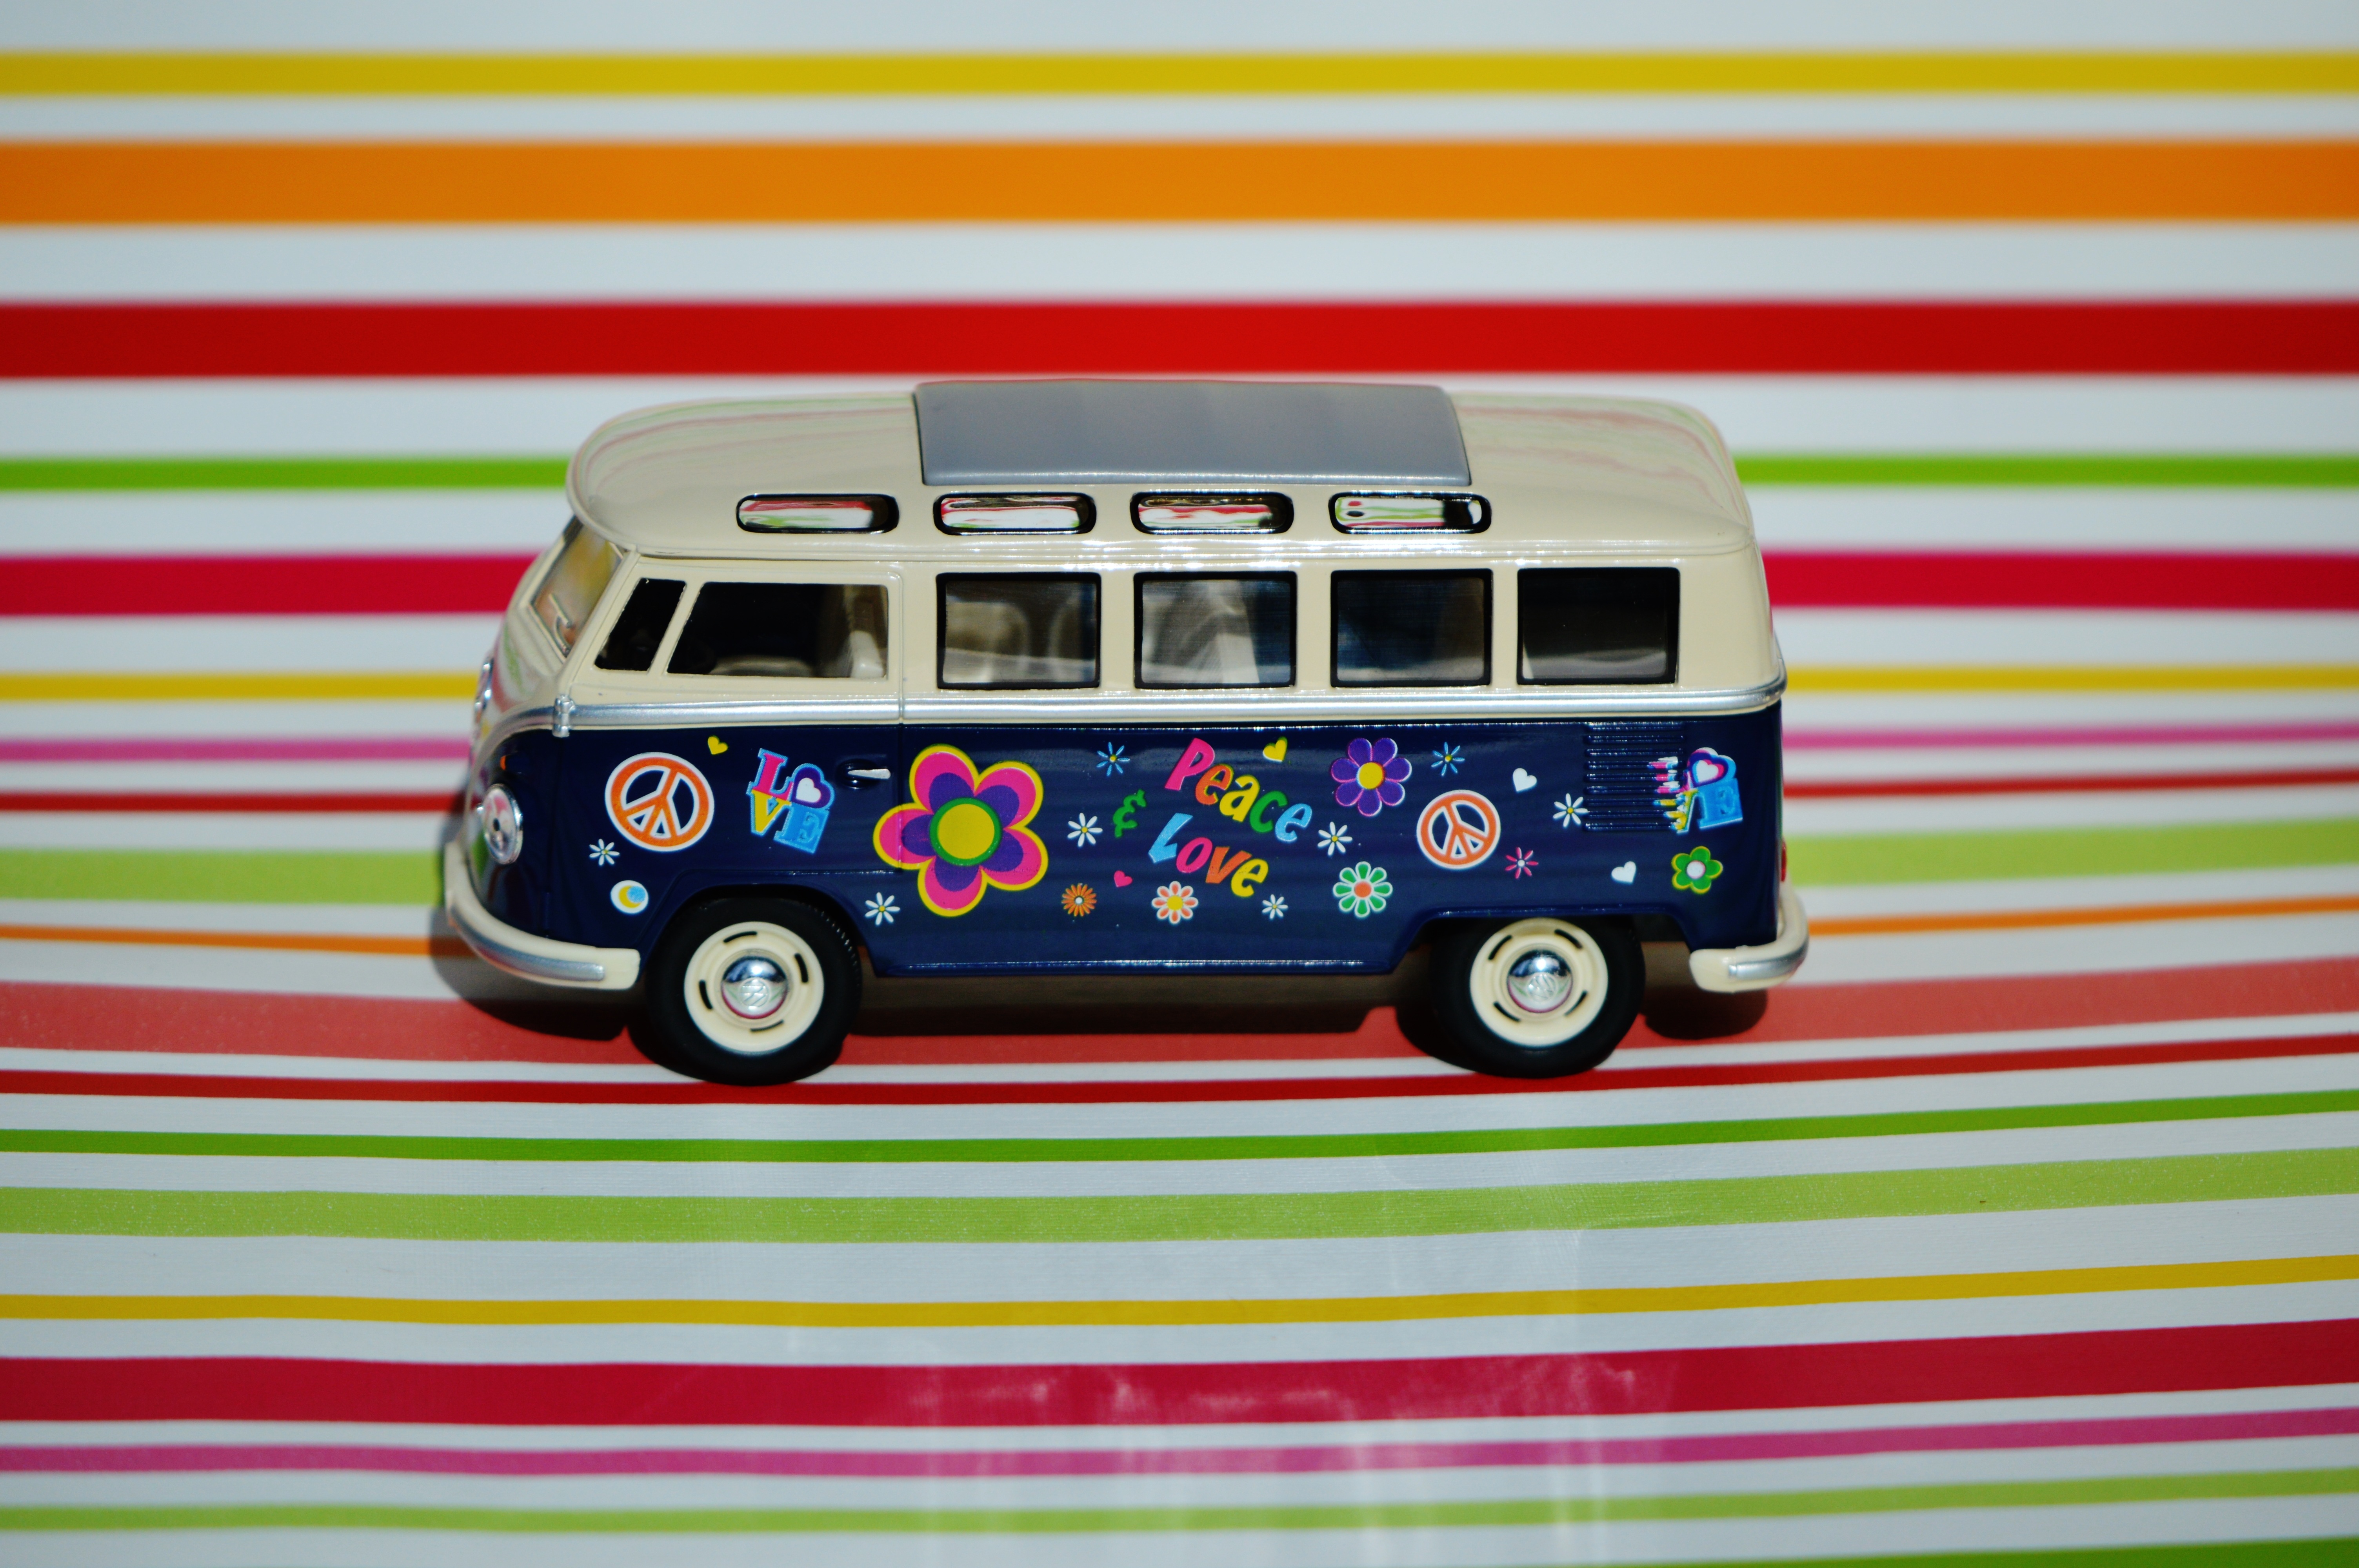
car, vw, volkswagen, van, transport, vehicle, auto, toy, vw bus, public transport, bus, camper, fun, bulli, cult, model car, vw bulli, camping bus, land vehicle